Bernardo O'Higgins

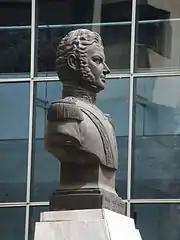
Bust of O'Higgins in Bogotá

Bernardo O'Higgins, a member of the O'Higgins family, was born in the Chilean city of Chillán in 1778, the illegitimate son of Ambrosio O'Higgins, 1st Marquis of Osorno, a Spanish officer born in County Sligo, Ireland, who became governor of Chile and later viceroy of Peru. His mother was Isabel Riquelme, a prominent local; the daughter of Don Simón Riquelme y Goycolea, a member of the Chillán "Cabildo", or town council.